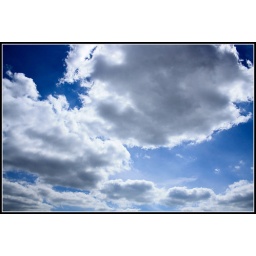
Cloudy blue sky above Emmen.